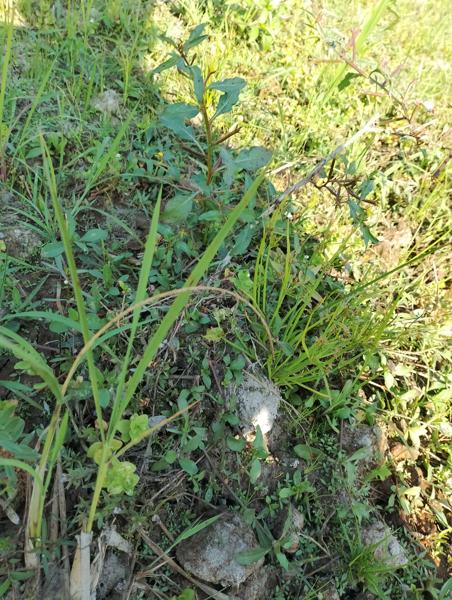
Weed species: Panicum repens